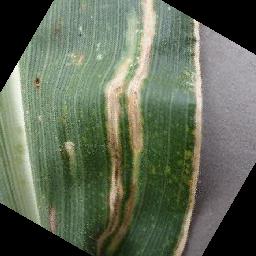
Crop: corn
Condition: (maize)_cercospora_spot_gray_spot